Samanabad Sports Arena

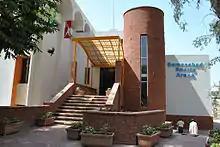
A view of Samanabad Sports Arena.

Samanabad Sports Arena is a multifunctional sports arena in Samanabad, Lahore, Pakistan. It is owned by the Lahore Parks and Horticulture Authority. It spans an area of more than five acres.